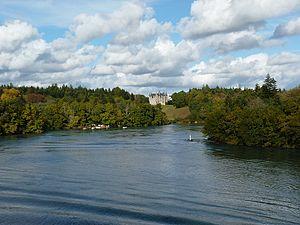
Le château de Kerambleiz sur l'Odet sur la commune de Plomelin
Plomelin [plɔmlɛ̃] est une commune française du département du Finistère, faisant partie de la région Bretagne.
L'Odet est un fleuve côtier breton long de 62,7 km qui prend sa source dans les montagnes Noires à Saint-Goazec, au lieu-dit Yeun-ar-Vouster, et aboutit dans l'Atlantique entre Sainte-Marine et Bénodet – en breton Ben" = « embouchure » et donc « embouchure de l'Odet ».